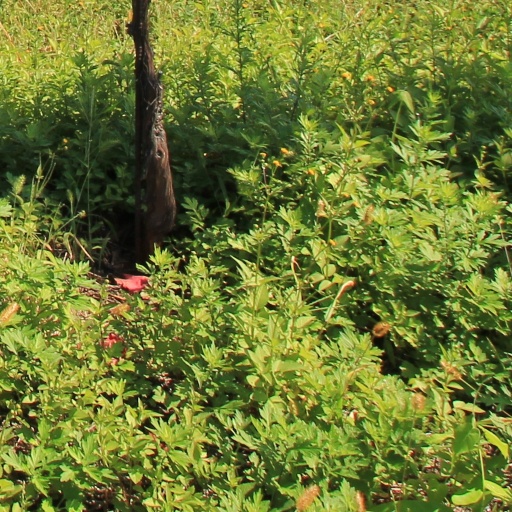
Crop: grape